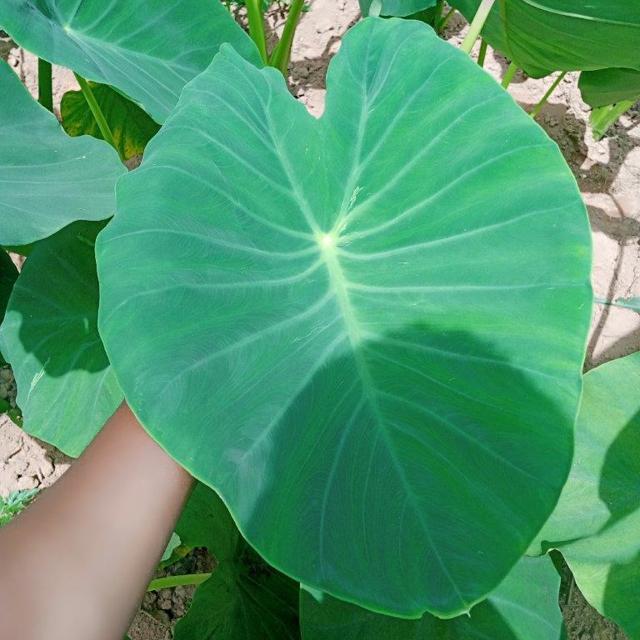
Label: Healthy